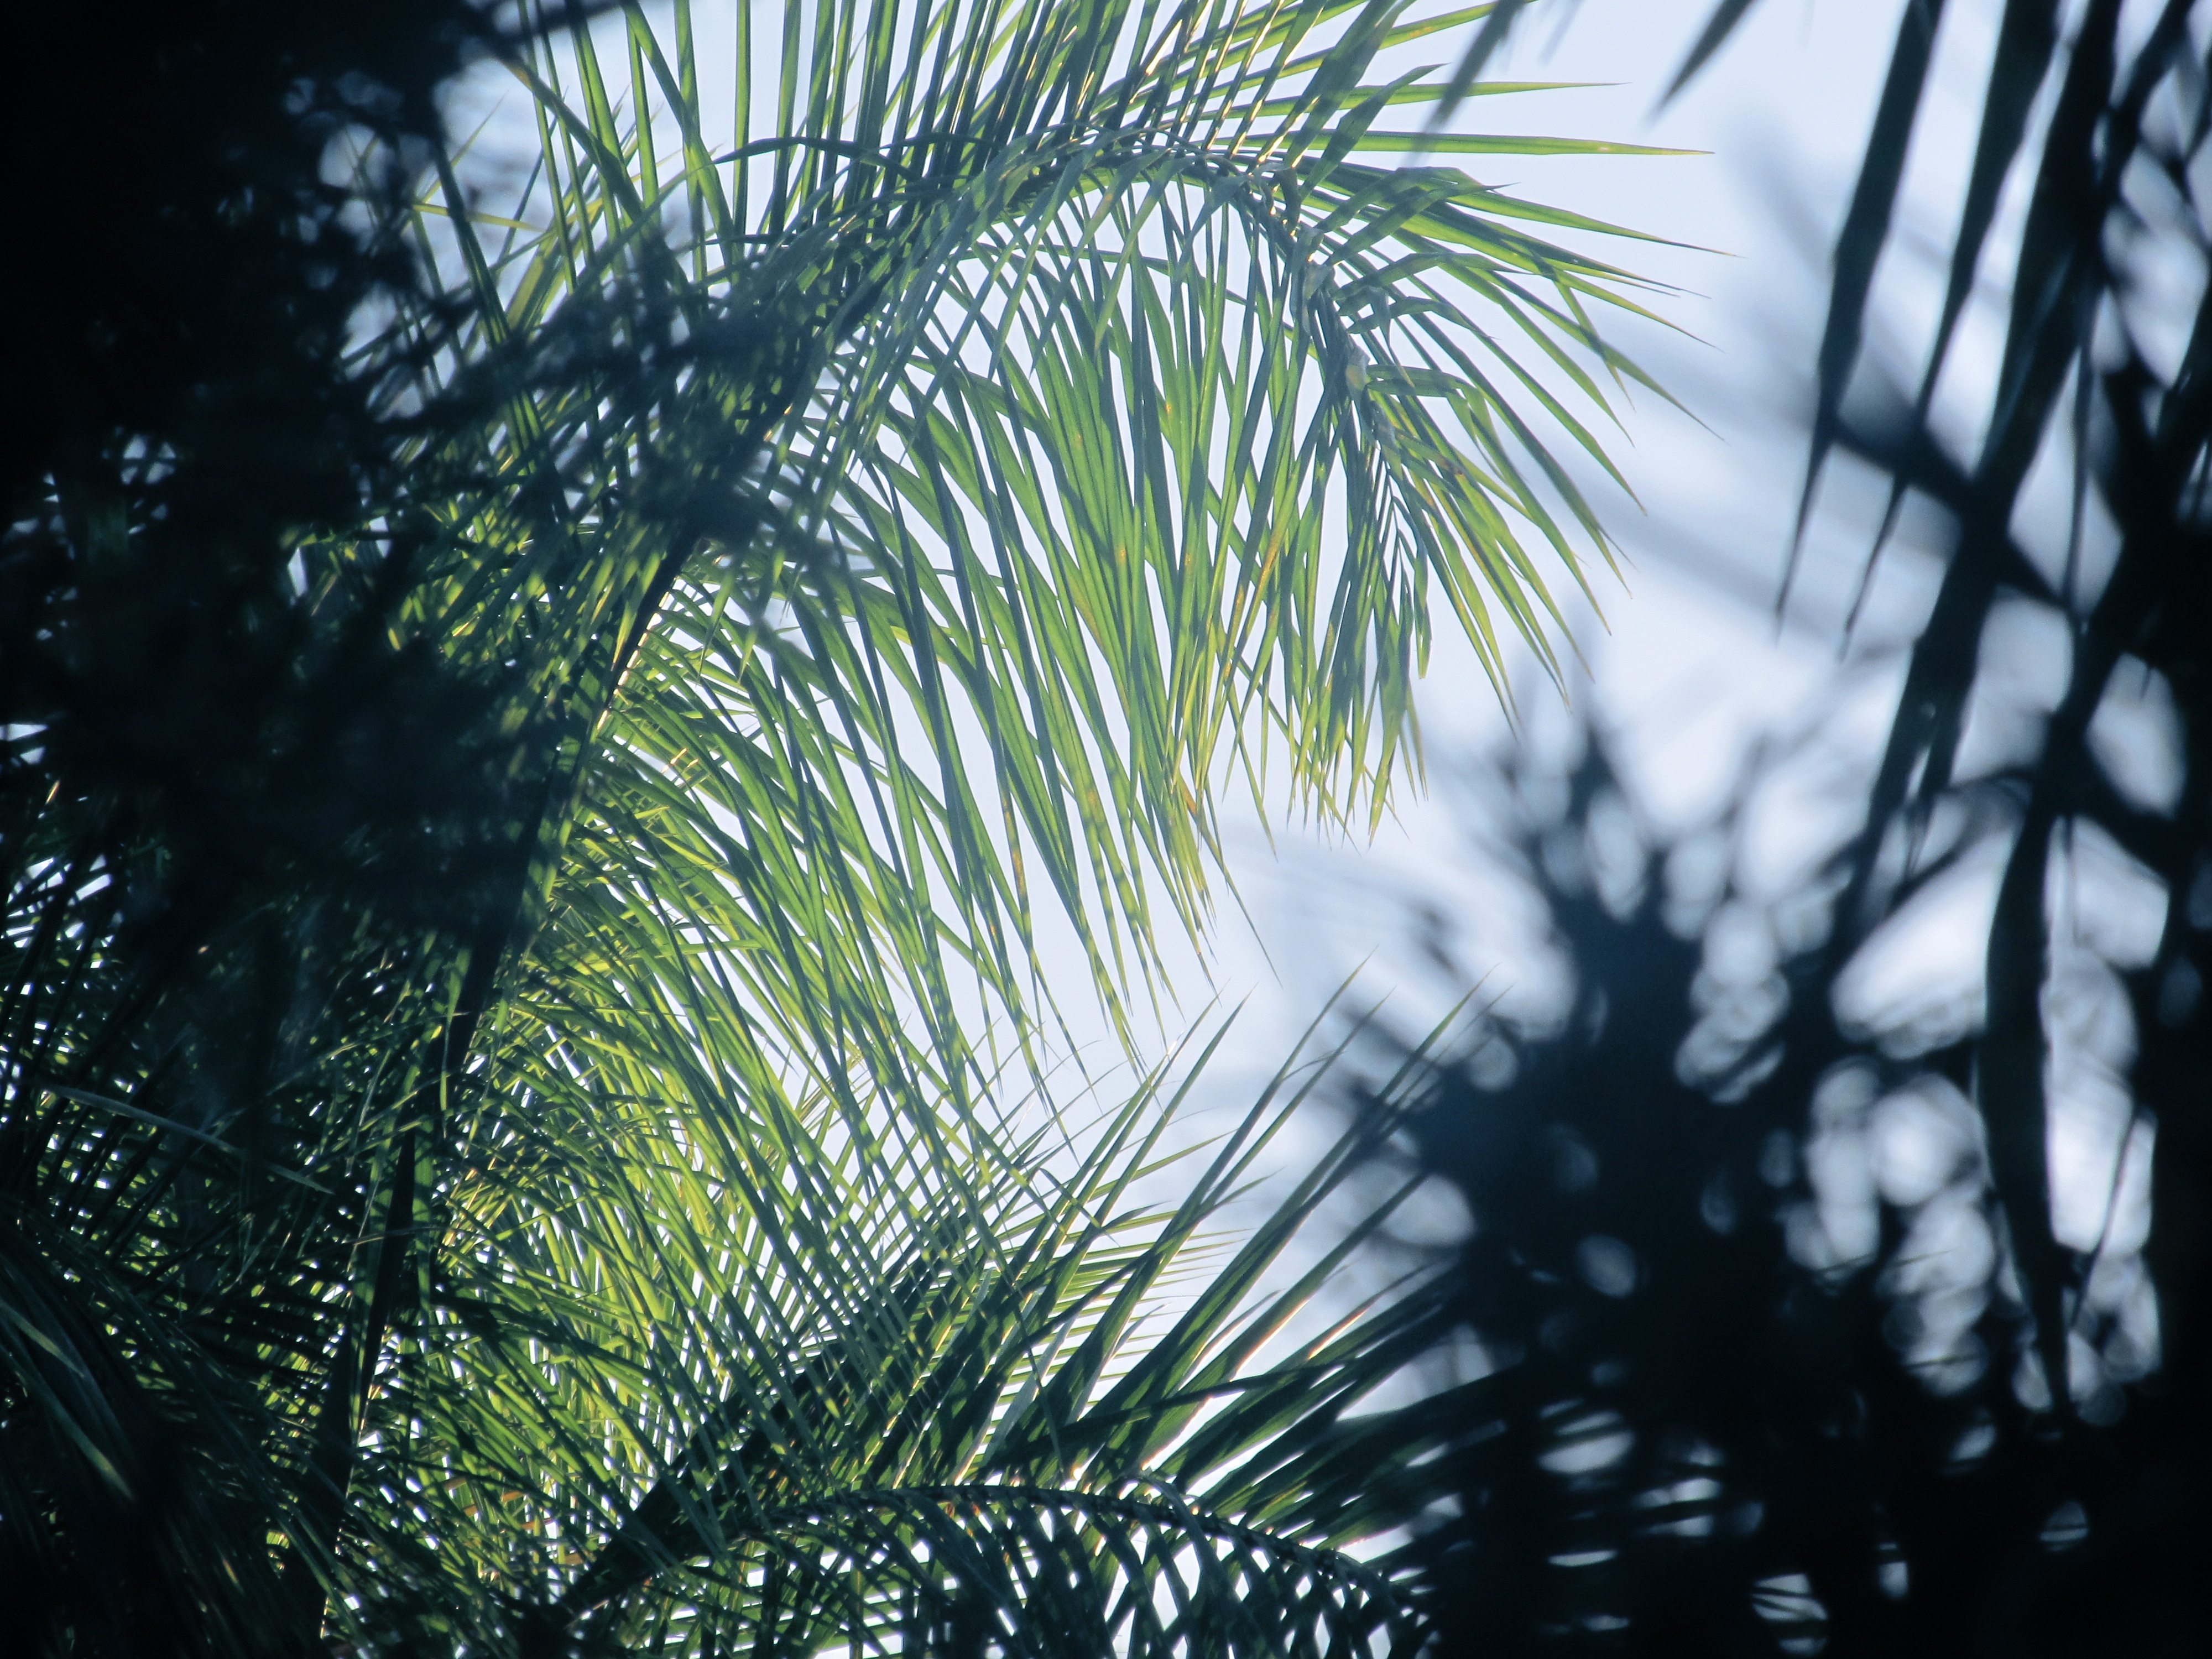
tree, nature, forest, branch, light, plant, sunlight, leaf, flower, green, jungle, botany, flora, tropics, woody plant, land plant, arecales, palm family